Album

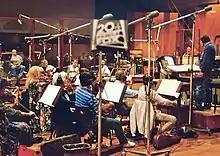
An orchestra recorded "live" in the studio

Recordings that are done in one take without overdubbing or multi-tracking are termed "live", even when done in a studio. However, the common understanding of a live album is one that was recorded at a concert with a public audience, even when the recording is overdubbed or multi-tracked. Concert or stage performances are recorded using remote recording techniques. Albums may be recorded at a single concert, or combine recordings made at multiple concerts. They may include applause, laughter and other noise from the audience, comments by the performers between pieces, improvisation, and so on. They may use multitrack recording direct from the stage sound system (rather than microphones placed among the audience), and can employ additional manipulation and effects during post-production to enhance the quality of the recording.